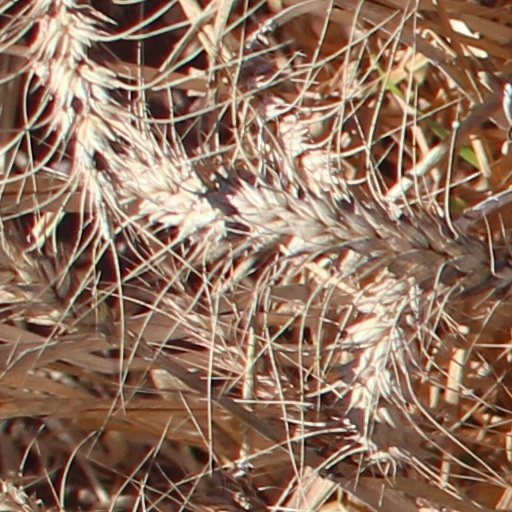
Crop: wheat